Ground glass joint

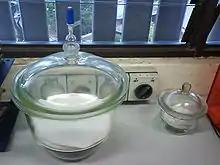
Glass vacuum desiccators use a flat ground-glass joint to seal their wide lids.

For flat joints the edge of a tube is ground flat perpendicular to the tube and pressed against a similar flat surface, with the mating force being applied by an external clamp. The rim of the joint is flared, sometimes into a wide flange, to give a larger surface for the joint to seal over. Aside from joints using a gasket or O-ring, this is the only type of ground-glass joint used for very large diameters, since at those scales conical joints become impractical to manufacture and are prone to binding. Flat joints are mostly seen on large columns and reaction vessels, although they are used in some smaller applications such as flasks with removable lids. Glass vacuum desiccators use a flat ground-glass joint to seal their wide lids.